Djema'a

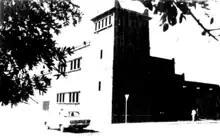
The building of the Spanish Djema'a in El Aaiún.

The Djema'a was also a ruling council of Sahrawi elders created in May 1967 by the authorities in Spanish Sahara, today Western Sahara. Djema'a officials were elected, but the colonial authorities ran the process and in effect selected the candidates. The first round of elections were held between July 14 and August 20, 1967, and the Djema'a was inaugurated on September 11 in El Aaiún. A second round Djema'a was elected in January 1971, and as the Polisario Front uprising began in 1973, it was also the last.